Arne Beurling

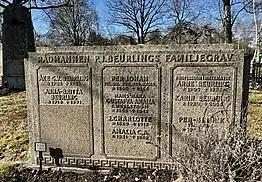
Arne Beurling´s family grave at in Solna.

Arne Beurling was first married (1936–40) to Britta Östberg (born 1907), daughter of Henrik Östberg and Gerda Nilsson. In 1950 he married Karin Lindblad (1920–2006), daughter of ironmonger Henric Lindblad and Wanja Bengtsson. Karin was a distinguished Ph.D. student from Uppsala University. When they lived in Princeton, she worked in a biochemistry lab at Princeton University. He had two children from his first marriage — Pehr-Henrik (1936–1962) and Jane (1938–1992).